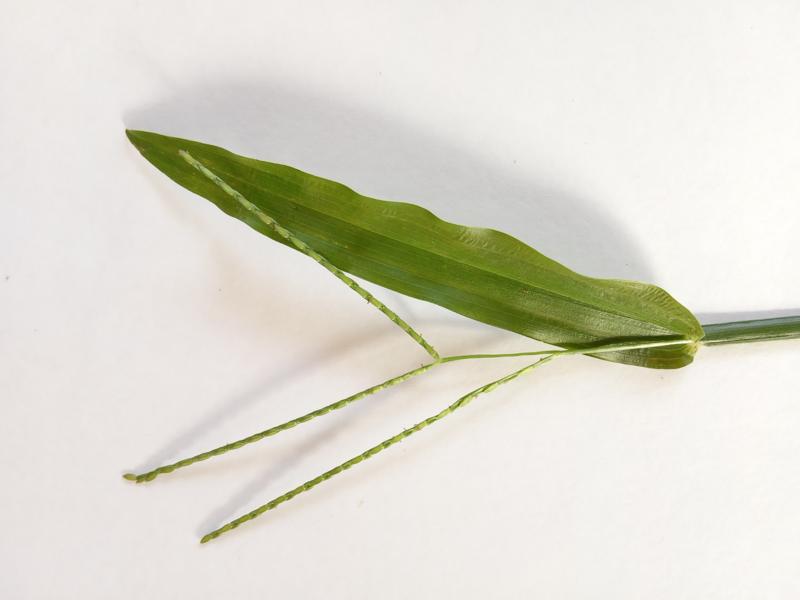
Weed species: Paspalum scrobiculatum